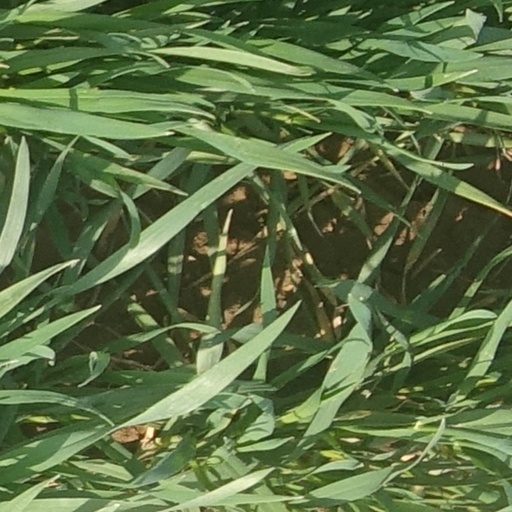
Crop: wheat